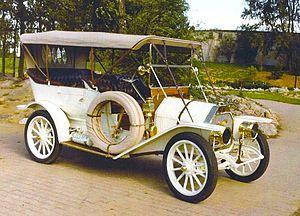
La société Overland était un constructeur automobile américain dont l'activité s'est déroulée de 1903 à 1926.